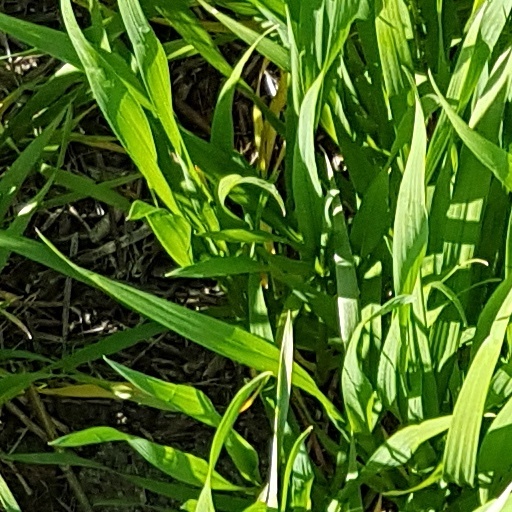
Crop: wheat